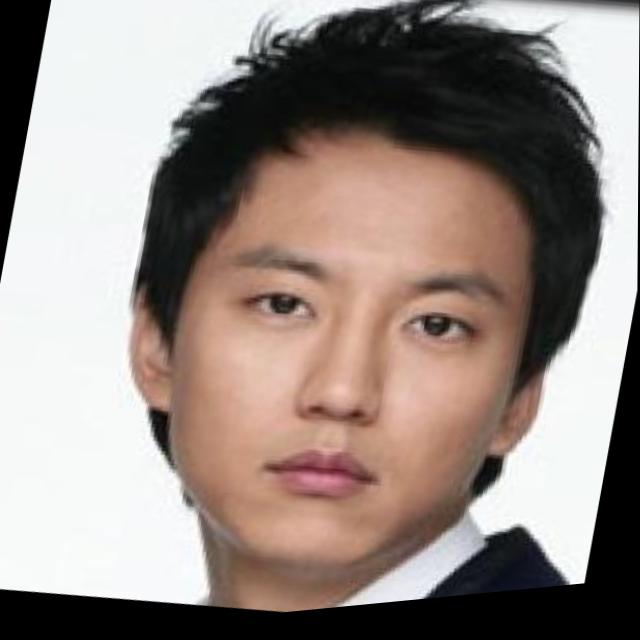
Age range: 21-44